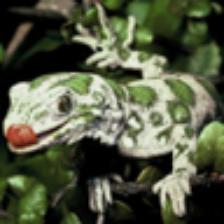
Label: NonHuman